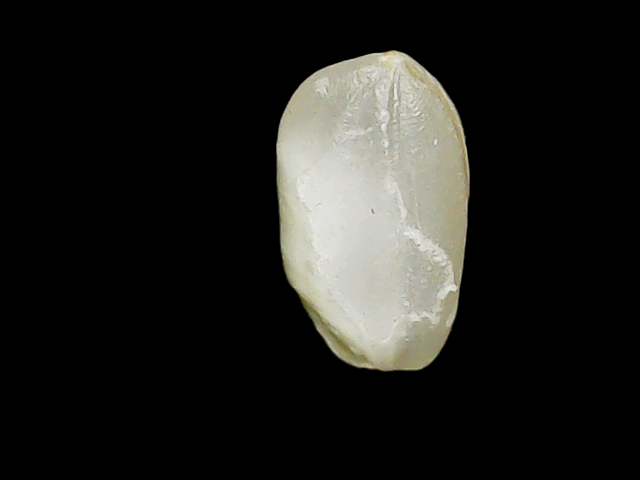
Rice variety: Binadhan8